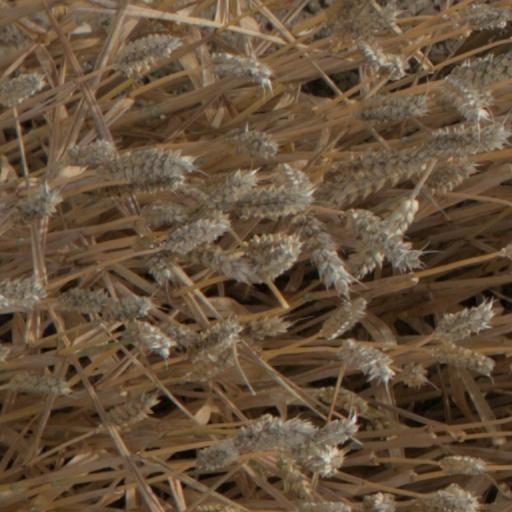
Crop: wheat